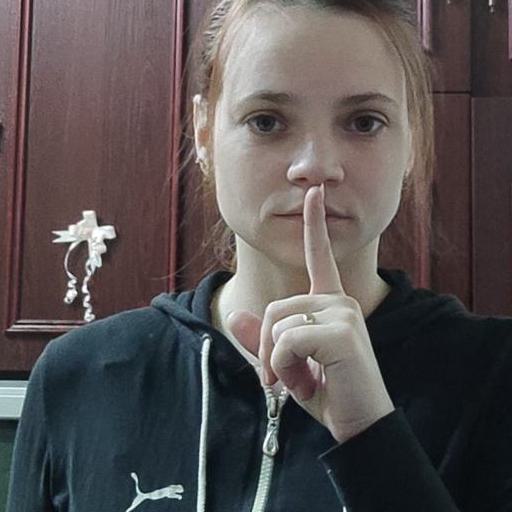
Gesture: mute